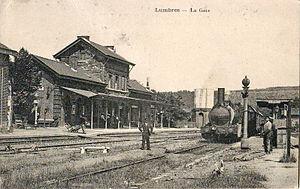
Carte postale ancienne éditée par Constant LUMBRES - La Gare
Lumbres est une commune française située dans le département du Pas-de-Calais en région Hauts-de-France. Son histoire est avant tout industrielle ; cependant Lumbres fait partie du parc naturel régional des Caps et Marais d'Opale, et présente des richesses patrimoniales en matière d'écologie et de paysages.
La gare de Lumbres est une gare ferroviaire française de la Ligne de Saint-Omer à Hesdigneul, située à proximité du centre-ville de Lumbres dans le département du Pas-de-Calais en région Nord-Pas-de-Calais.